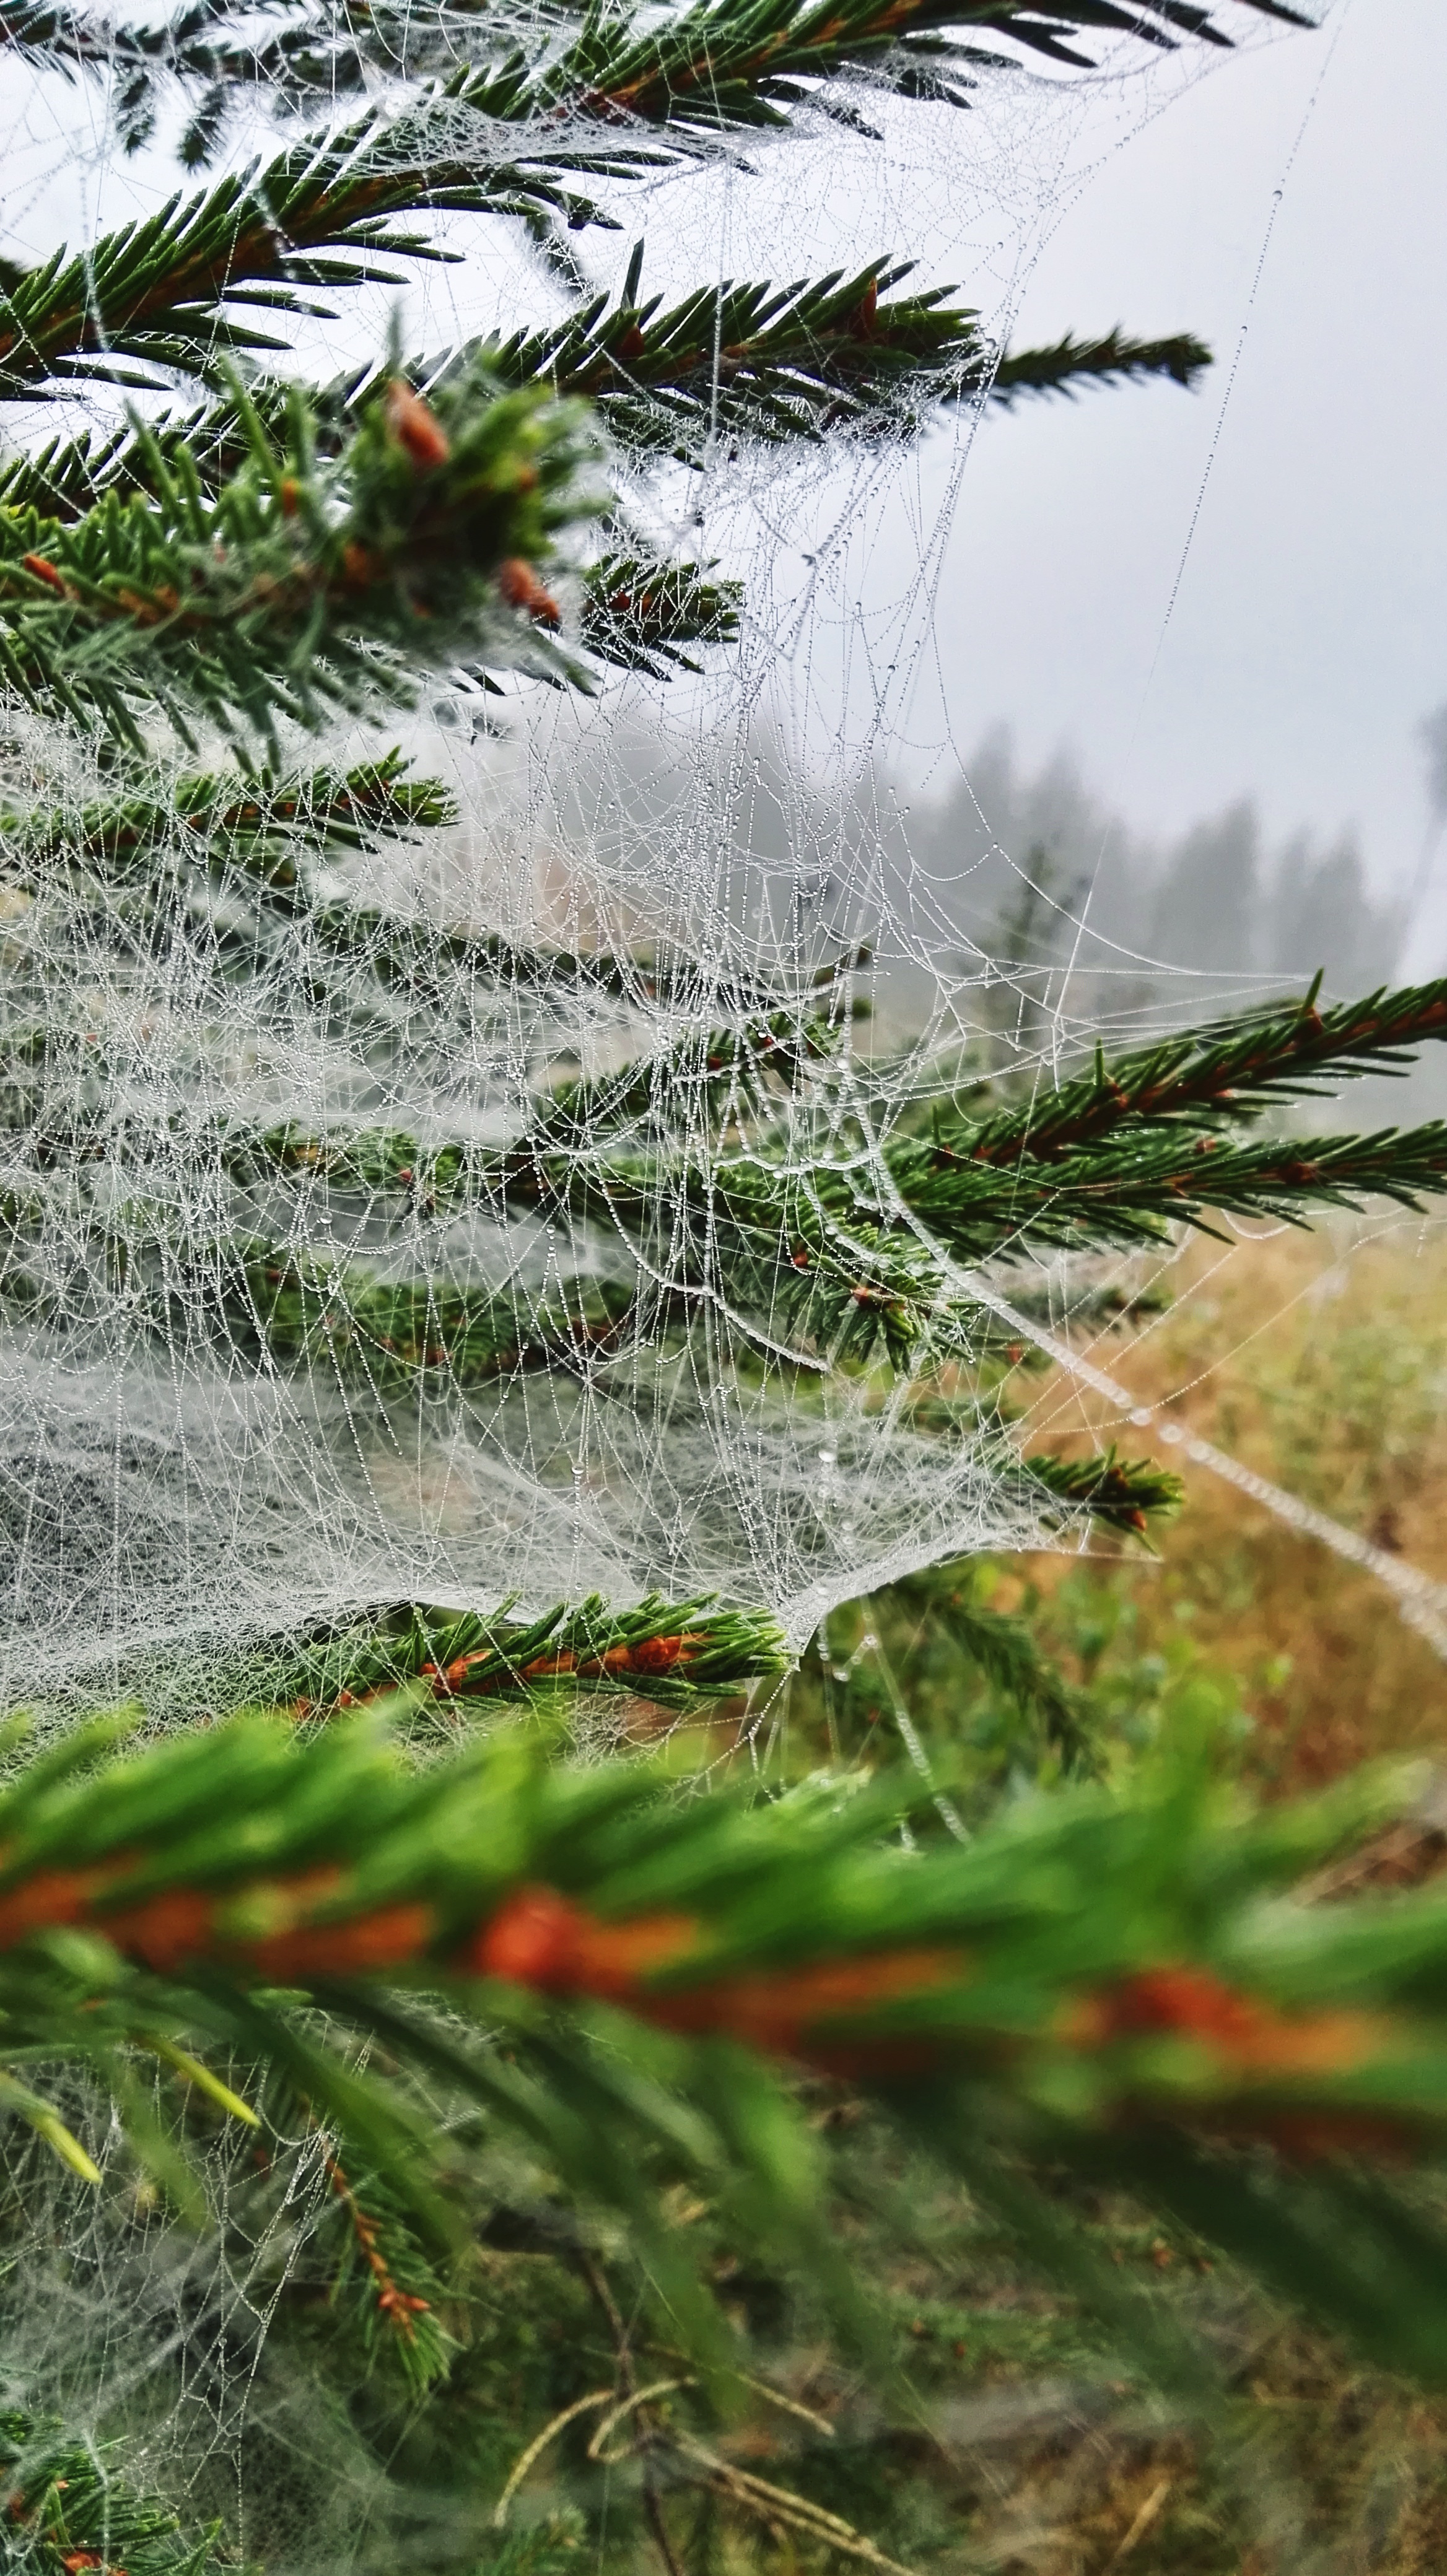
tree, nature, forest, grass, branch, plant, leaf, flower, wildlife, green, jungle, botany, garden, flora, fauna, spruce, habitat, ecosystem, natural environment, grass family, woody plant